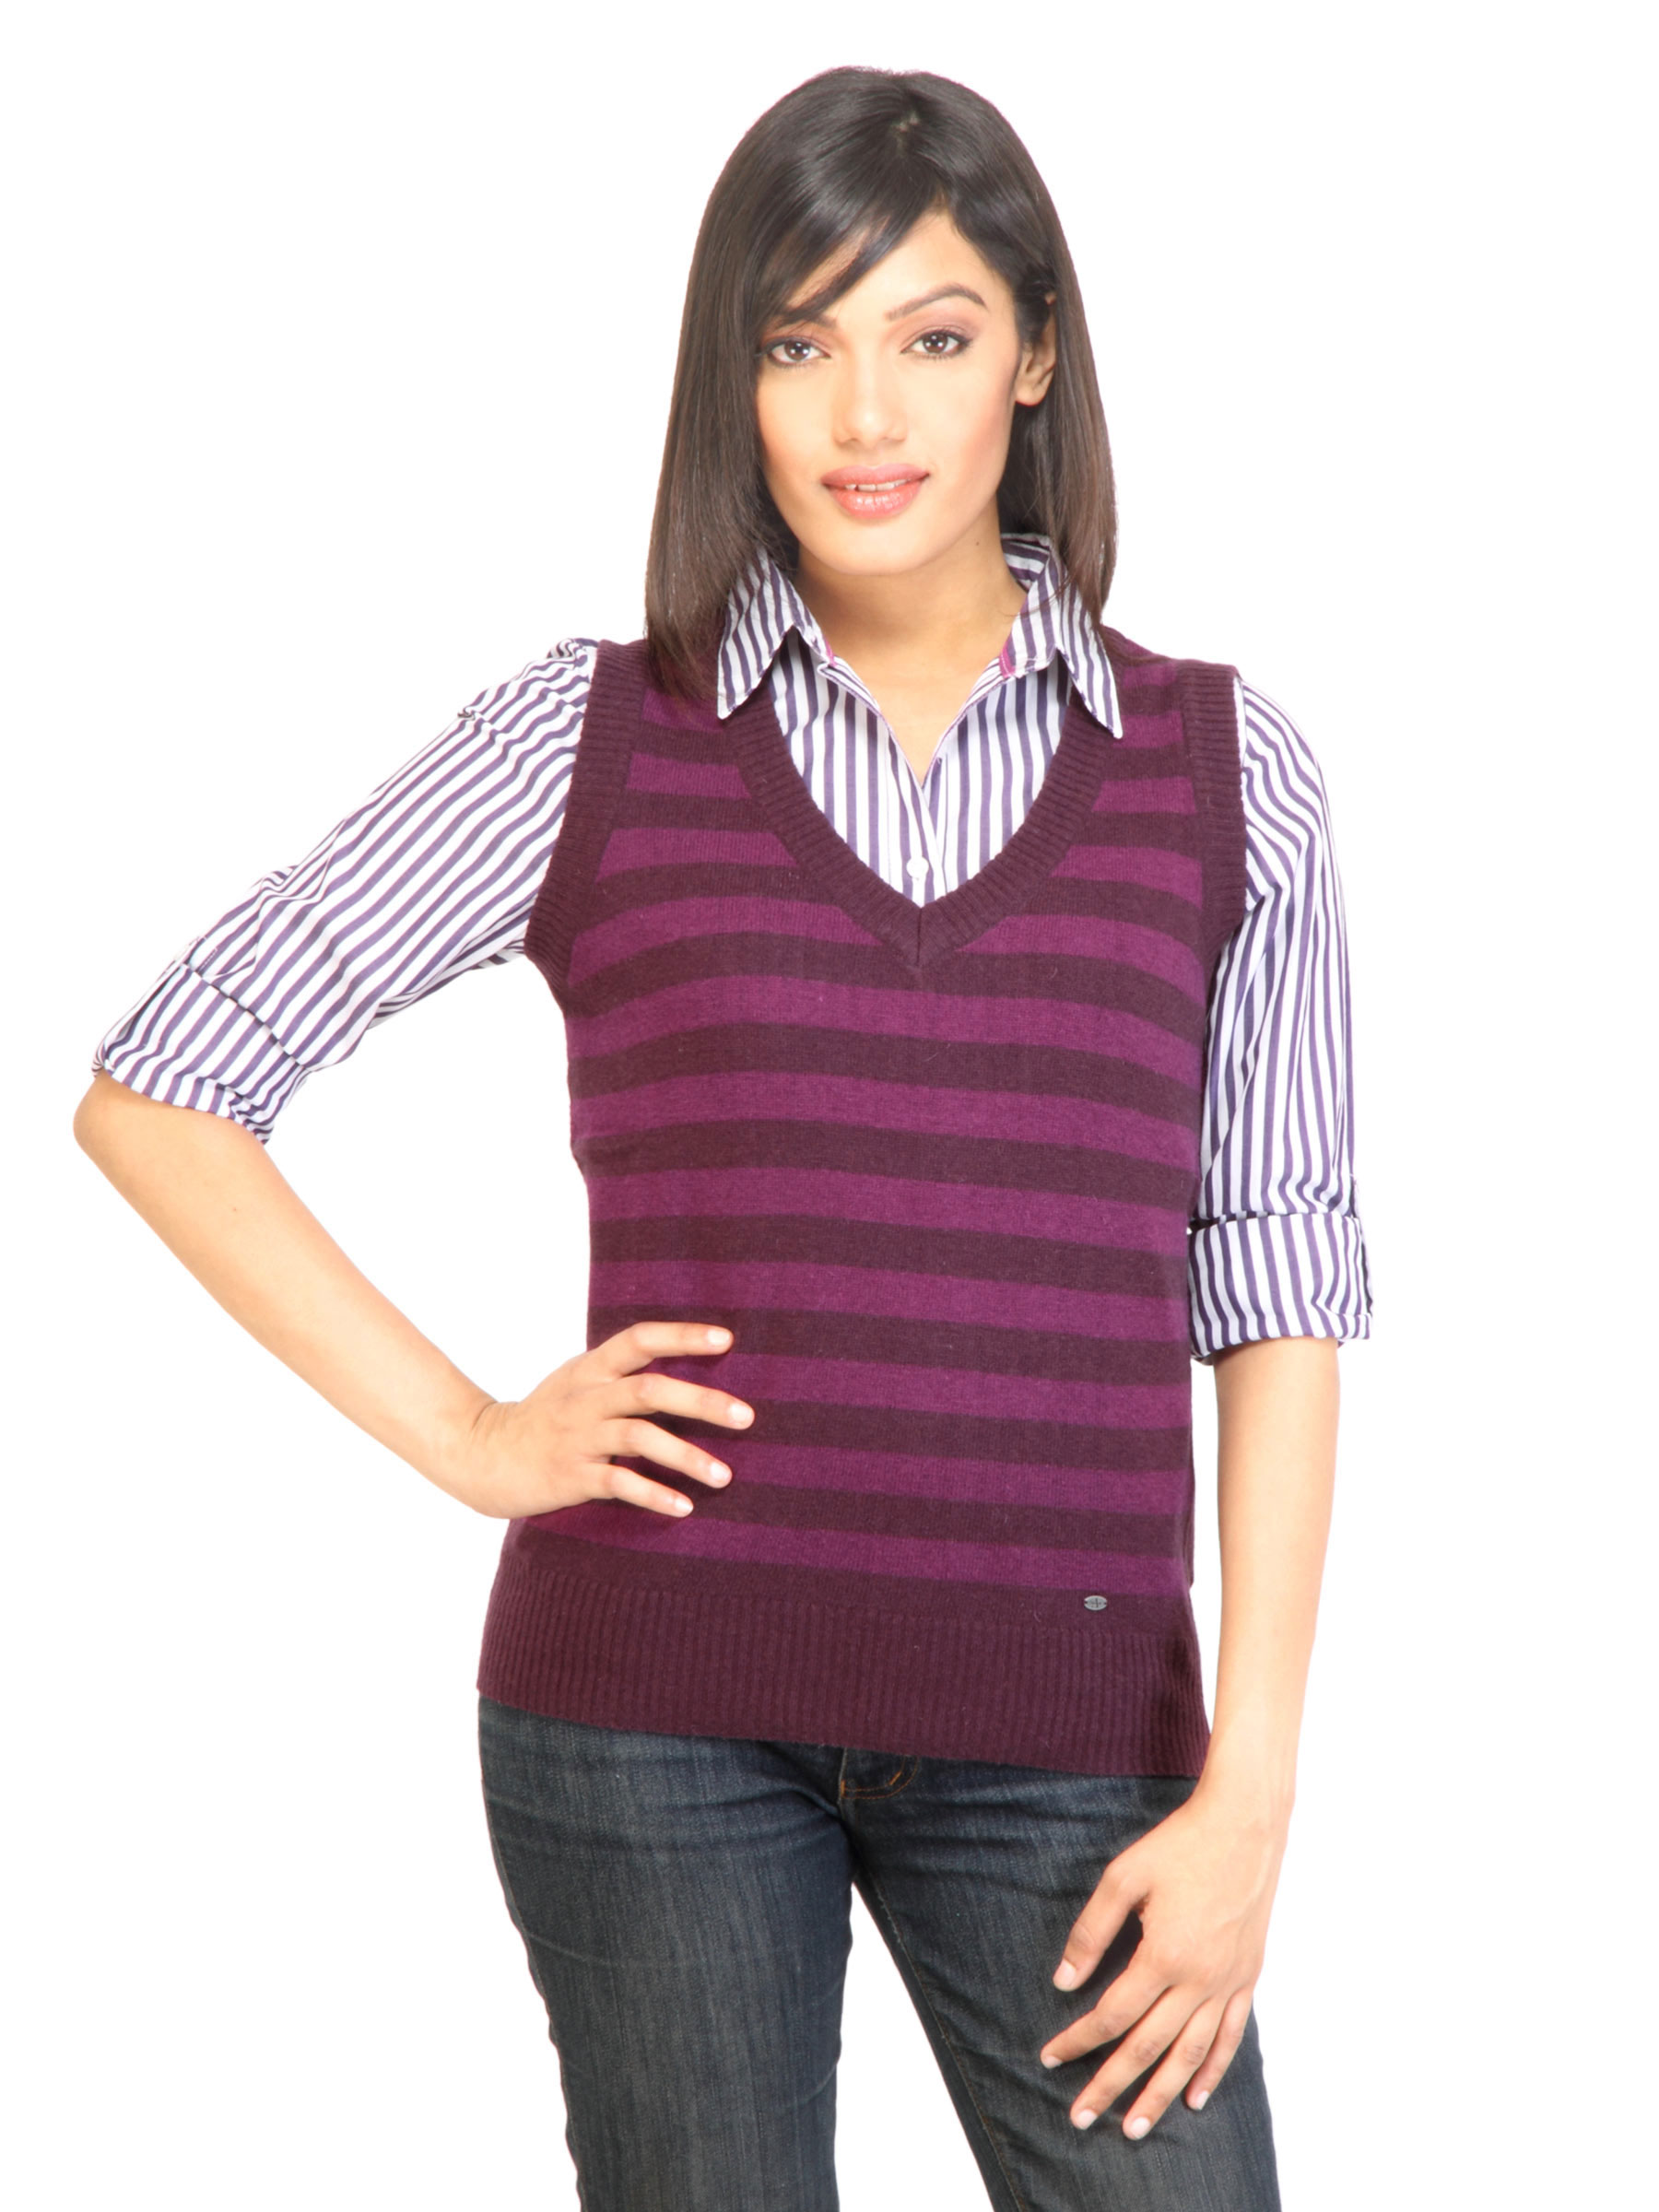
Arrow Woman Ester Purple Sweater
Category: Apparel / Topwear / Sweaters
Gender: Women
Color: Purple
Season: Fall 2011
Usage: Casual